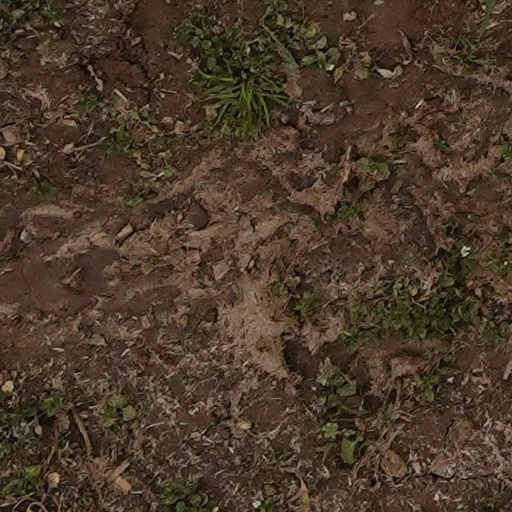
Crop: wheat